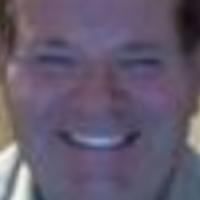
Age group: age 41-55